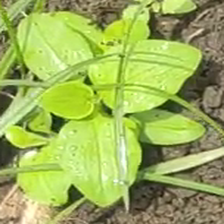
Weed species: Kena_(Commplina_benghalensio)